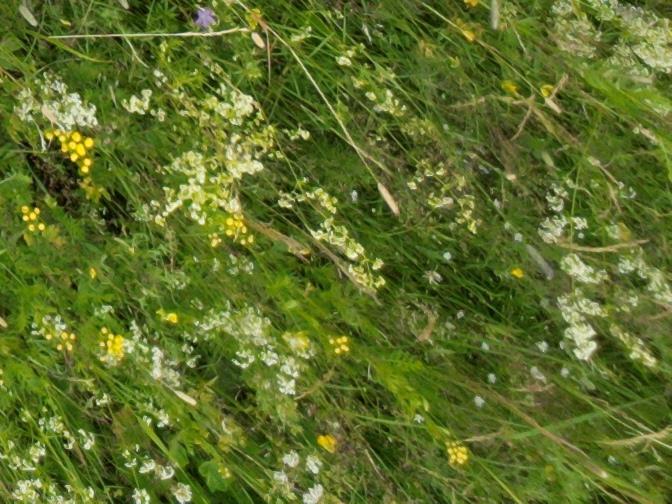
Flowers visible: yarrow flowers, yarrow flowers, yarrow flowers, yarrow flowers, yarrow flowers, yarrow flowers, yarrow flowers